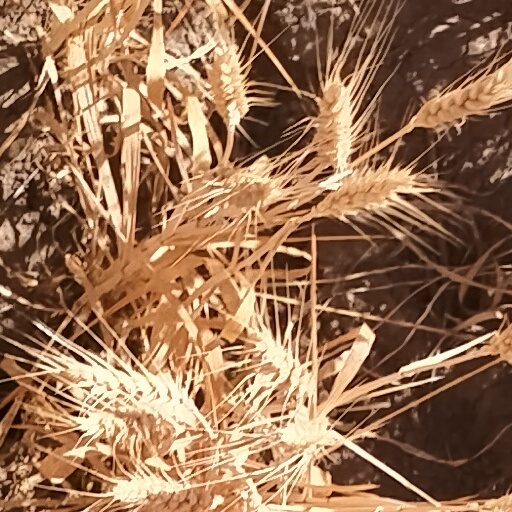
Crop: wheat